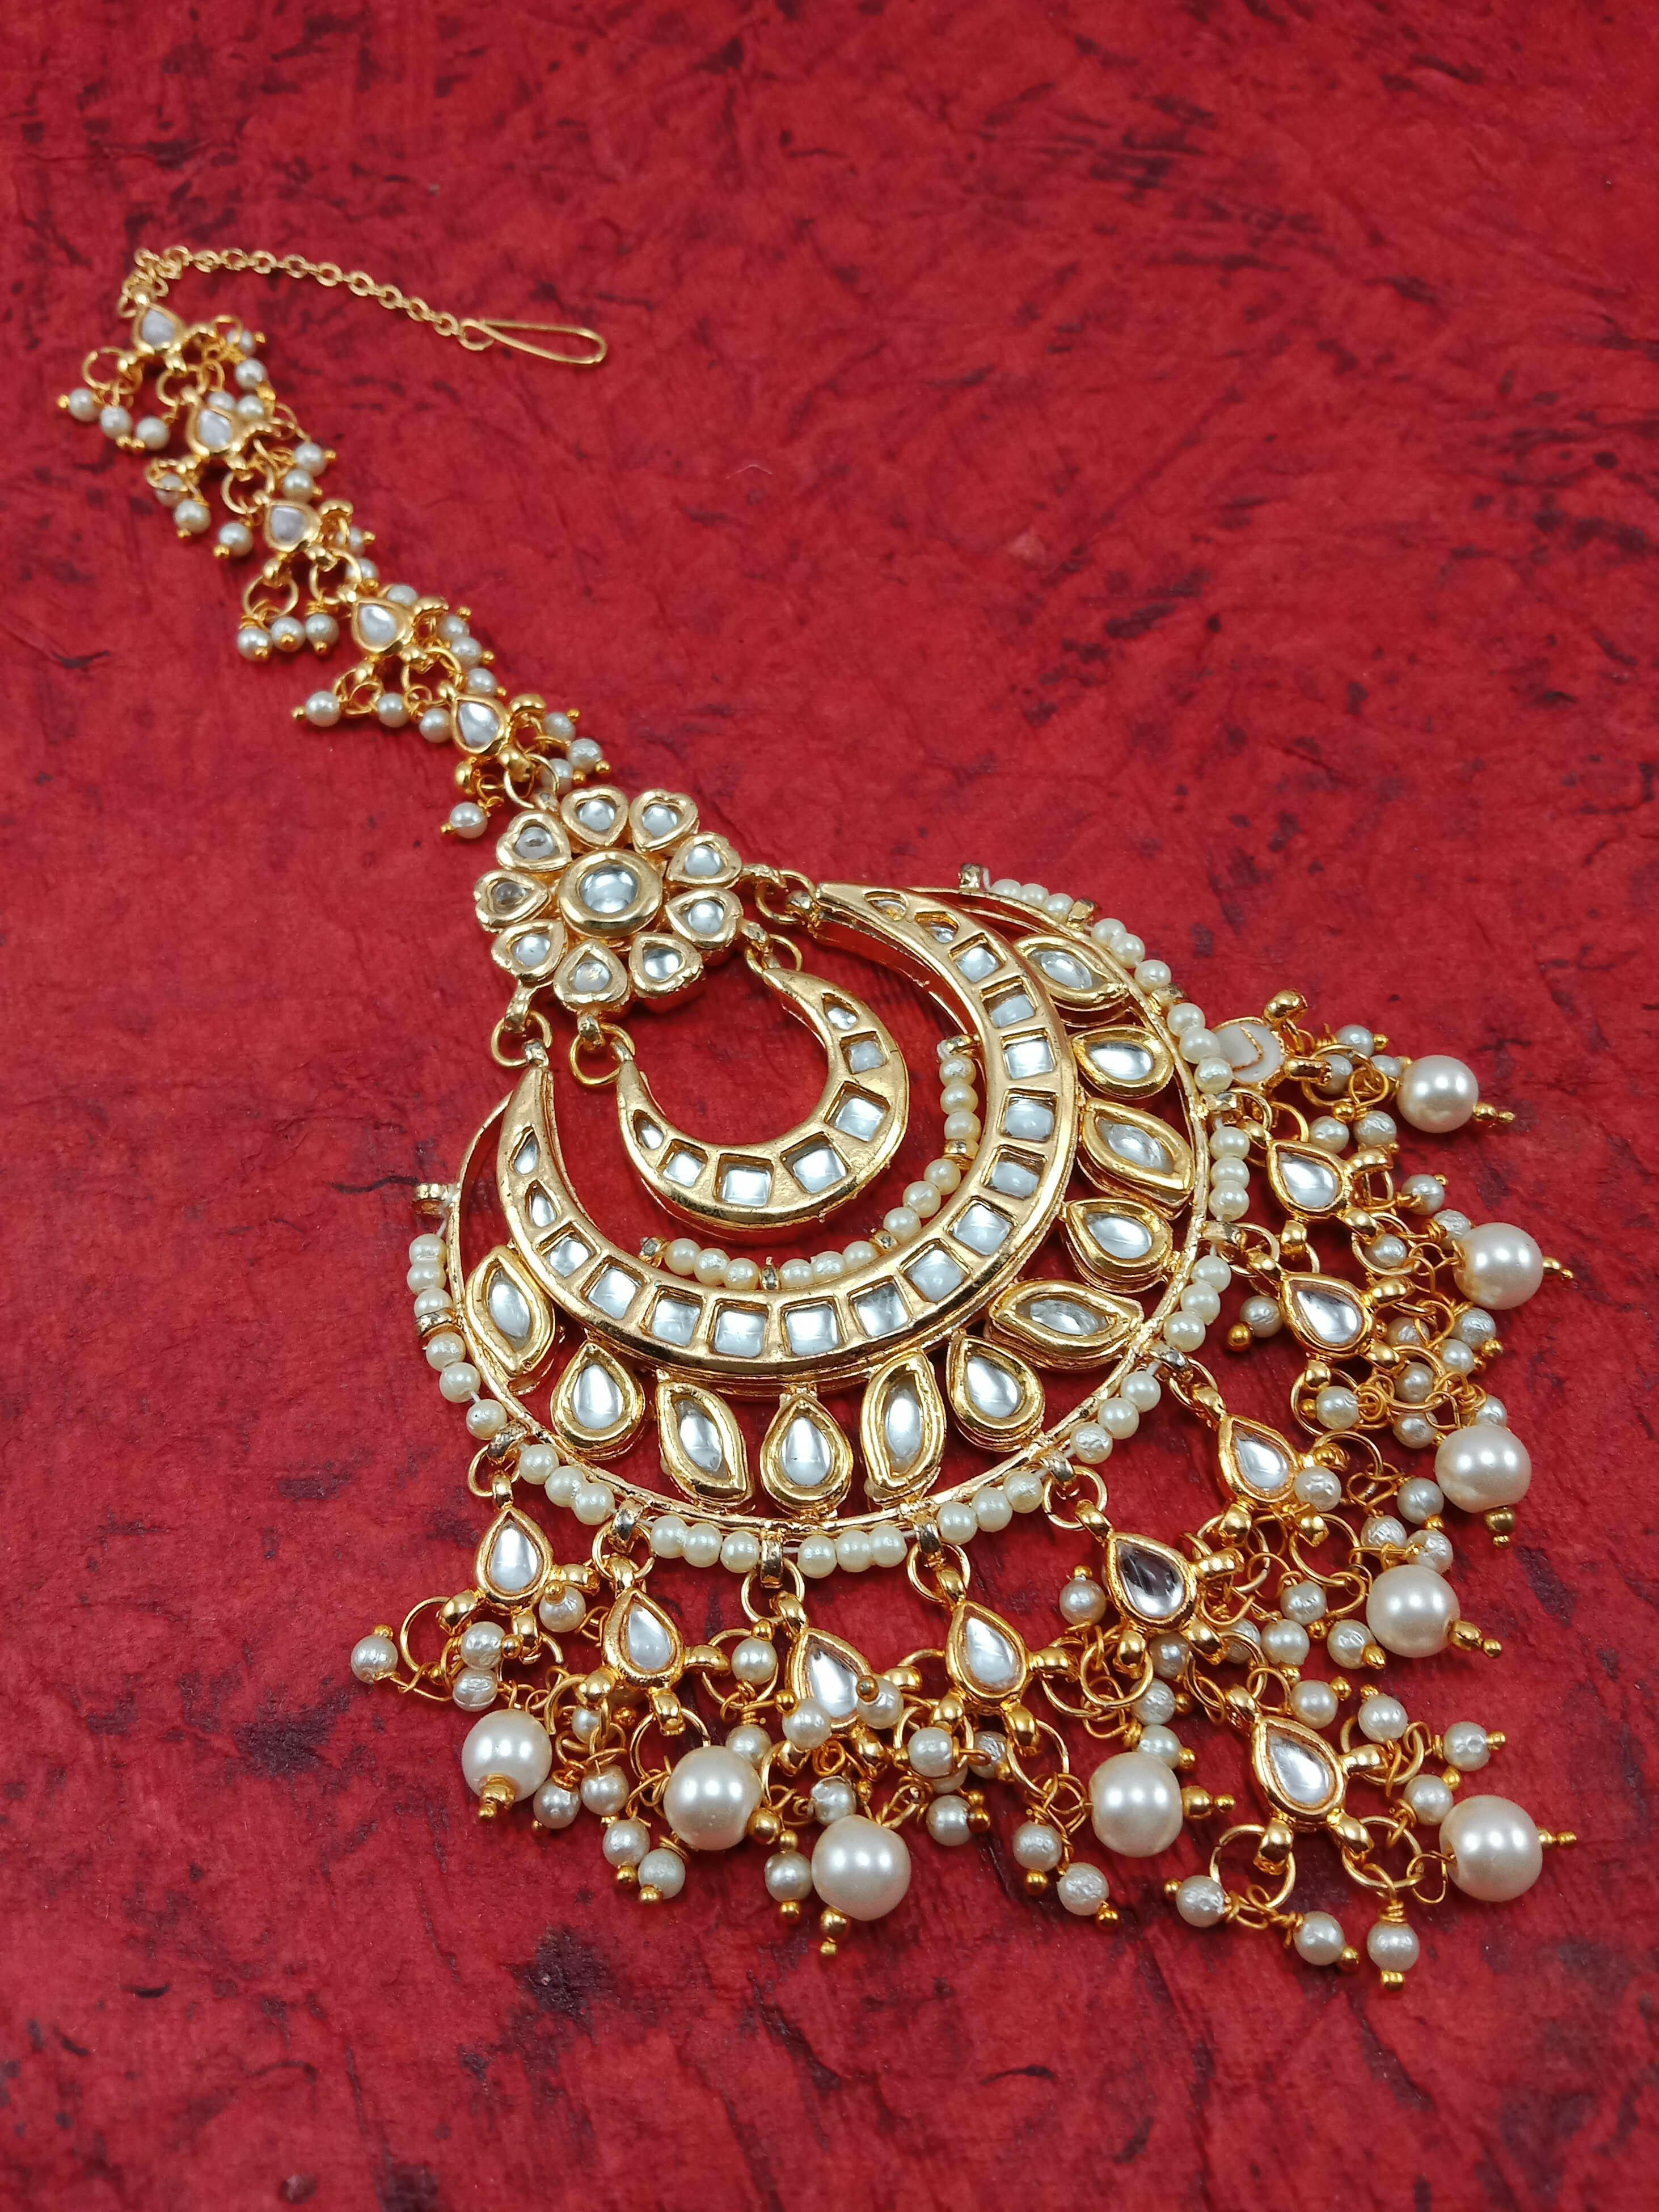
Verma CollectionMetal Maang Tikka
Type: Rings
Brand: VERMA COLLECTION
Price: Rs. 249
 Verma collection kundan mang tikka gold plated pearl studded kundan maangtikka. it's five layer micro gold plated and embellished with kundan for high durability. intricate high polish creates glamorous reflections and adds a luxurious look. perfect for weddings, festivals, traditional occasions.colour: goldpackage contains: 1 maangtikkamaangtikka material: metal alloycaring for your fashion jewelleryskin friendly: nickel free and lead free as per international standards. anti-allergic and safe for skin. 5)gift for women! - ideal valentine, birthday, anniversary gift for someone you love. with our packaging box, you do not need to opt-in for any additional gift packaging. the product comes in a beautiful elegant ready-to-gift box
Features: Pack Of-1,Color-Multi Color